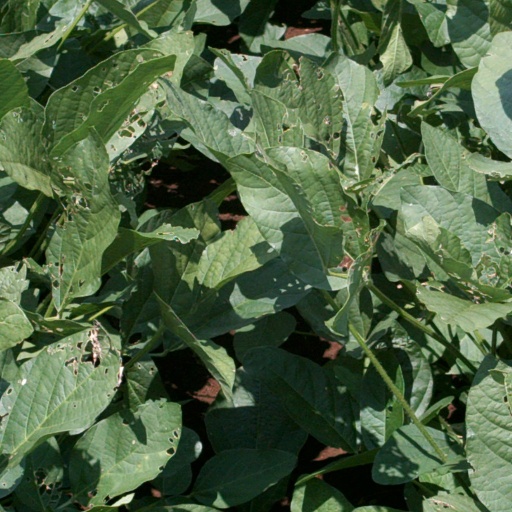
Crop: soybean